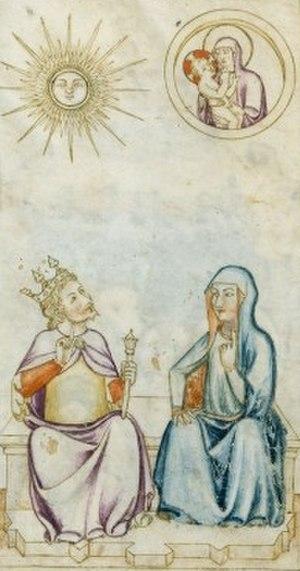
L'empereur Auguste avec la Sybille de Tibure. Dans le médaillon en haut à droite
Le Speculum humanae salvationis est une œuvre latine datée du premier quart du XIVᵉ siècle. Ce traité de théologie est basé sur le principe de la typologie biblique, c'est-à-dire la confrontation de scènes du Nouveau Testament et de l'Ancien Testament. Le texte est anonyme. Même s'il a longtemps été attribué à Vincent de Beauvais, les spécialistes s'accordent pour y voir Ludolphe le Chartreux. Il s'agit d'une des œuvres les plus diffusées à la fin du Moyen Âge, faisant l'objet de nombreux manuscrits enluminés puis d'incunables.